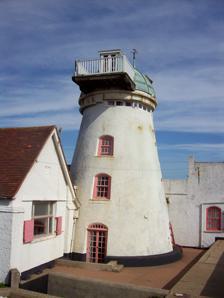
Building: Fort Green Mill, Aldeburgh
Country: Unknown
Year built: 1824
Windmill in Aldeburgh, Suffolk, United Kingdom Aldeburgh Windmill The mill in 2007 Origin Mill name Fort Green Mill Mill location TM 464 559 Coordinates 52°08′46″N 1°36′09″E / 52.14611°N 1.60250°E / 52.14611; 1.60250 Operator(s) Private Year built 1824 Information Purpose Corn mill Type Tower mill Storeys Four storeys No. of sails Four sails Type of sails Patent sails Windshaft Cast iron Winding Fantail Fantail blades Six blades No. of pairs of millstones Two pairs Fort Green Mill is a tower mill at Aldeburgh , Suffolk , England which has been converted to residential accommodation. History The mill c. 1900 Fort Green Mill was built in 1824. It was converted into a house in 1902. During the Second World War it was used as a gun emplacement. It was put up for sale in 2016. Description For an explanation of the various pieces of machinery, see Mill machinery . Fort Green Mill is a four-storey tower mill. It had four patent sails and the domed cap was winded by a fantail. It had two pairs of millstones . A photograph of the working mill (above) shows that the sails were double patents carried on a cast-iron windshaft and the fantail had six blades. Danish inscription on Fort Green Mill There is an inscription in Danish, formerly above one of the doors, now on a wall, "Herren skal bevare din udgang og din indgang".  It means "The Lord shall preserve thy going out and thy coming in," from Psalm 121 verse 8. References